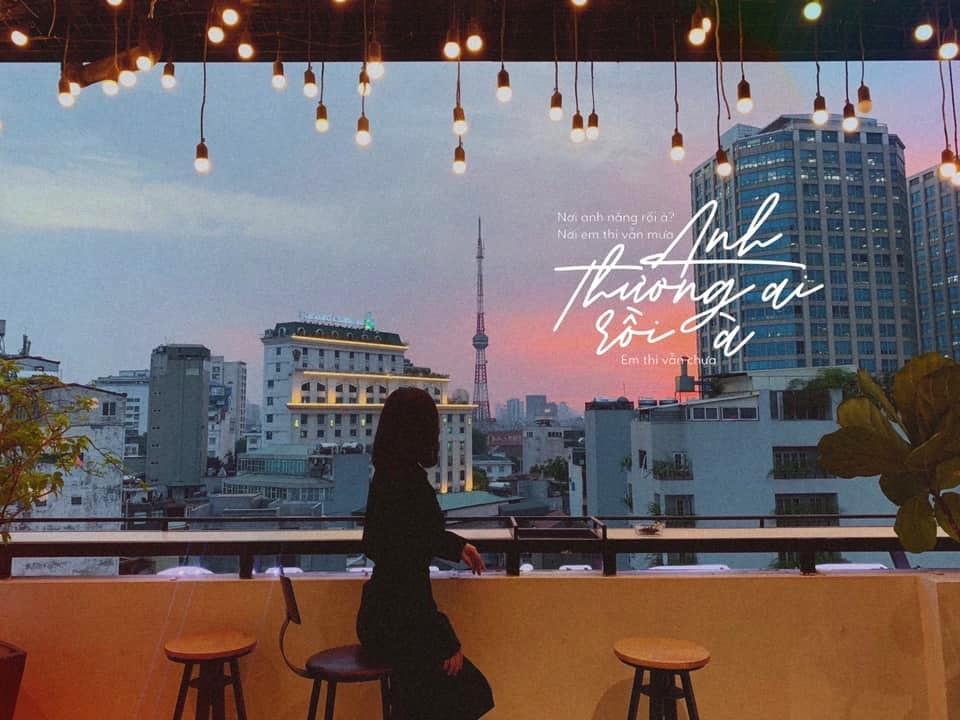
cô gái đang hướng tầm mắt về phía toà nhà cao tầng